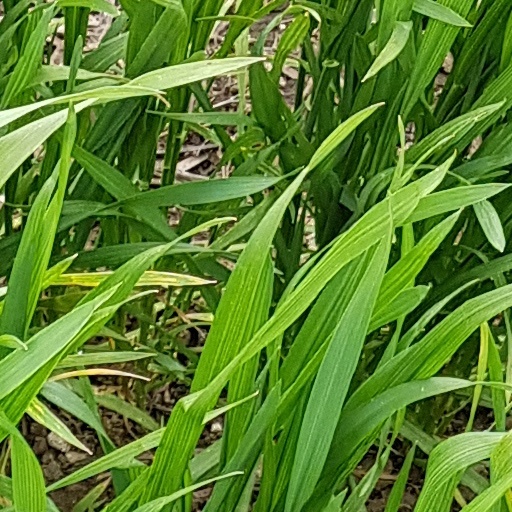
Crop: wheat